Murjan Mosque

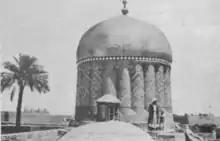
Tomb of Amin al-Din Murjan in 1918, before destruction in 1946

There used to be a madrasa known as Madrasa Murjania, which was founded by Amin al-Din Murjan by the funding of the Jalairid Sultan, Shaykh Uways Jalayir, in 1356. He had also built the Khan Murjan which is located nearby the mosque. The madrasa had taught the four Sunni maddhabs and was sustained by the supplies from Baghdad. Later the hospital that overlooked the Tigris was established for the students of science. The hospital was equipped with a café as well. After the death of Murjan in 1353, he was buried in the madrasa and the dome was erected on top of his tomb.